Edwin Sweetland

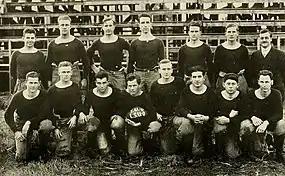
The 1914 Tulane University Football team holding a football painted to celebrate their 0–0 tie with LSU

Sweetland left West Virginia and took a job to coach football for the 1914 season at Tulane University in New Orleans. Shortly before Sweetland was supposed to leave for New Orleans, he almost reneged of his commitment to coach Tulane. This was due to the slow recovery of a broken ankle caused by a stray foul ball while at a park in Pittsburgh, Pennsylvania. The Tulane administration successfully persuaded Sweetland that the college needed his coaching experience. In his only year as the head coach for the Green Wave, Sweetland, had a record of 3–3–1. The highlight of the season was an 82–0 victory over Centenary and a 0–0 tie with archrival LSU in the season finale. In addition to coaching football, Sweetland also coached the basketball and track teams during the 1914-15 academic year.